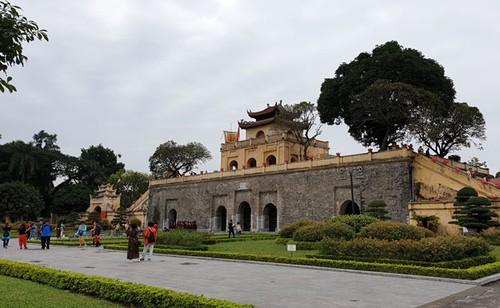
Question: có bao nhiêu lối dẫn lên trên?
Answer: có hai lối dẫn lên trên